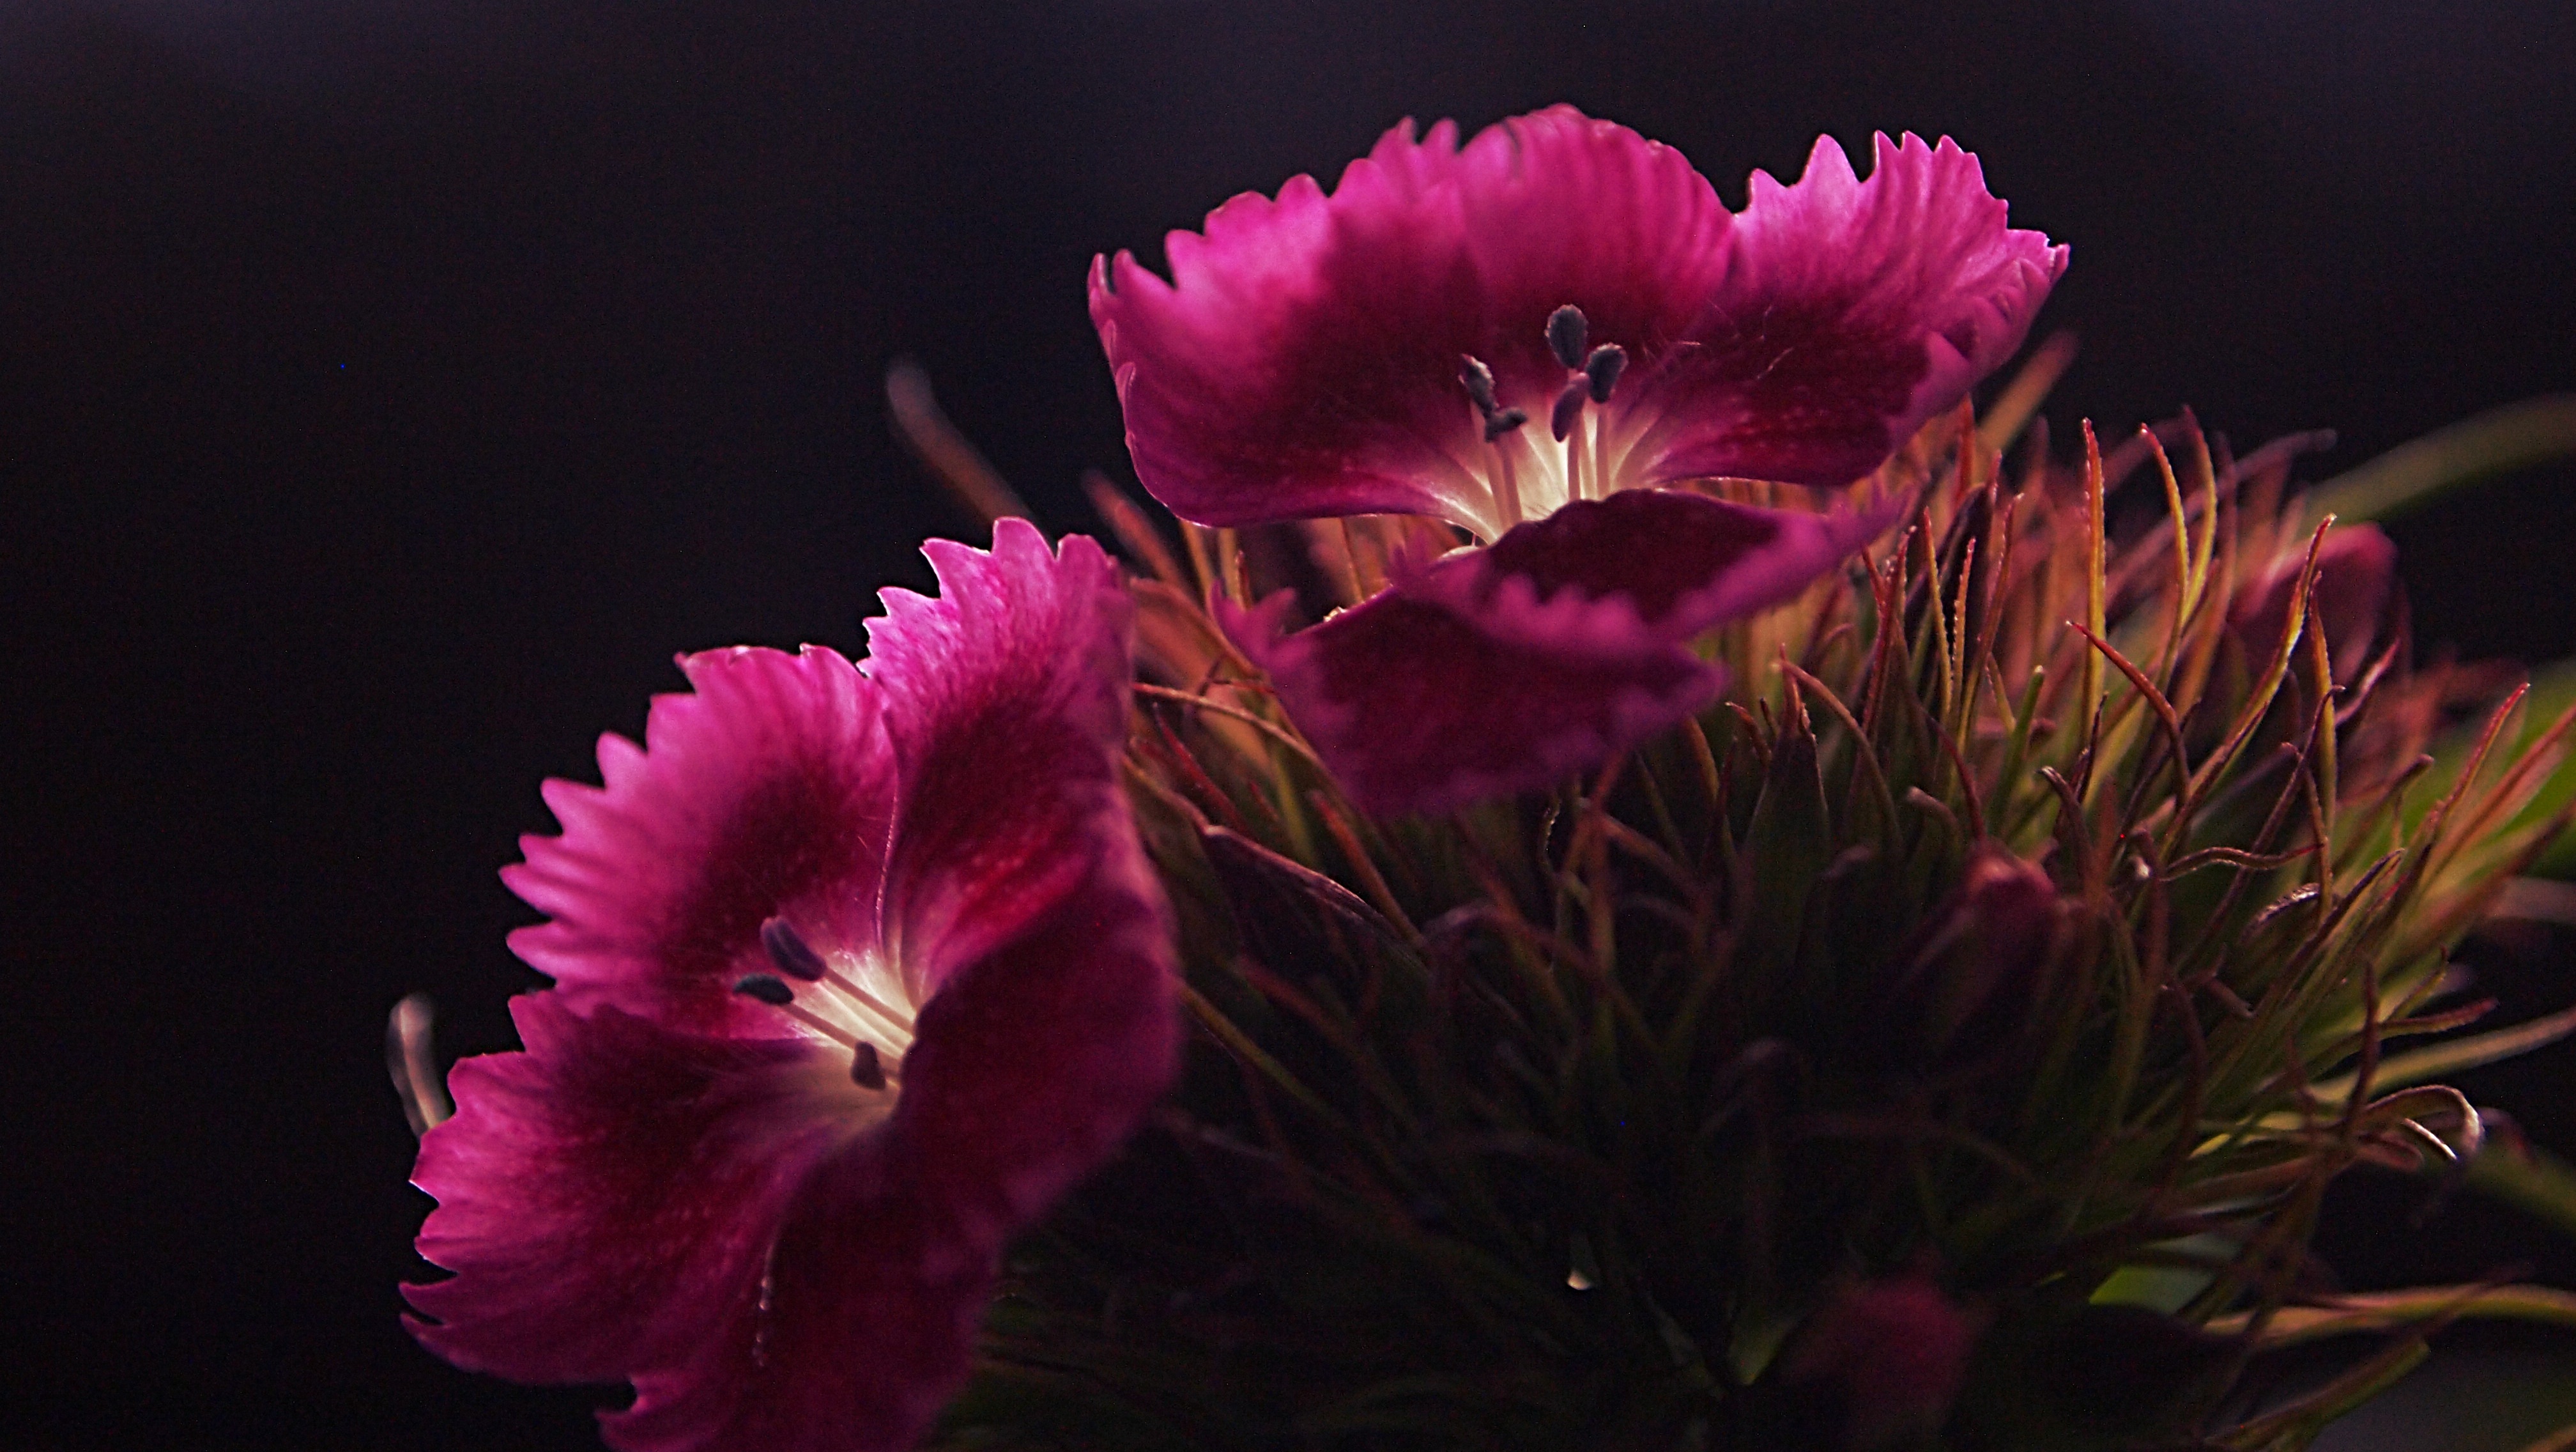
nature, blossom, plant, photography, flower, petal, pollen, pink, lighting, flora, wildflower, flowers, close up, shrub, dianthus, macro photography, flowering plant, sweet william, land plant